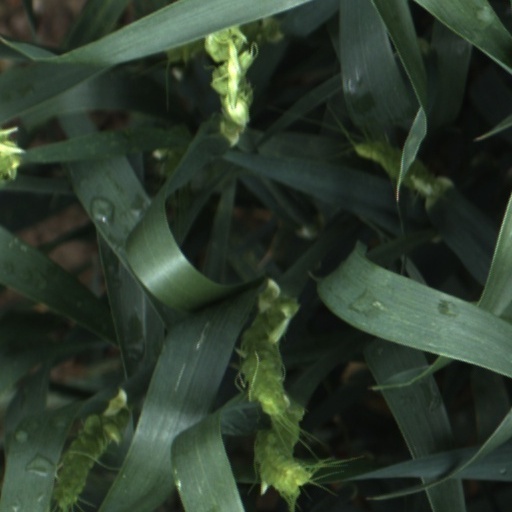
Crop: wheat